Kerr-Booth House

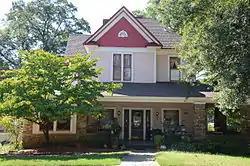

The Kerr-Booth House is a historic house at 611 West Center Avenue in Searcy, Arkansas. It is a two-story wood-frame structure, finished in wooden clapboards and decorative cut shingles. Its roof line is asymmetrical, with projecting gables and a recessed front porch supported by rusticated stone posts. The house was built in 1890 as a Queen Anne Victorian, and was later altered to add Craftsman elements; it is an locally distinctive blend of these styles.